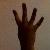
The image shows a hand gesture representing the number 4 in Indian Sign Language.